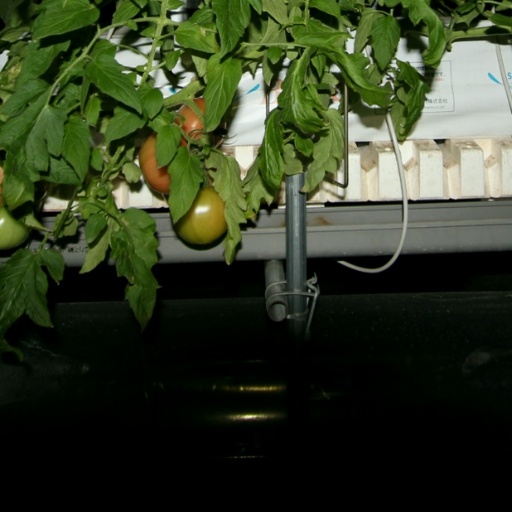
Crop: tomato